John Wood (actor, born 1909)

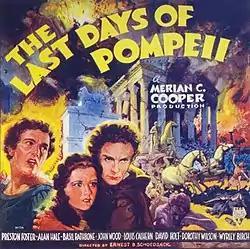
Preston Foster, Dorothy Wilson and John Wood featured prominently in advertising for "The Last Days of Pompeii"

Wood was born in Forbes, New South Wales and attended Sydney Church of England Grammar School. After briefly venturing into operating a banana plantation he turned to acting. He performed on stage for the J. C. Williamson Company in Australia between 1929 and 1933, earning good reviews as a "talented juvenile" and handsome young actor "with promise."